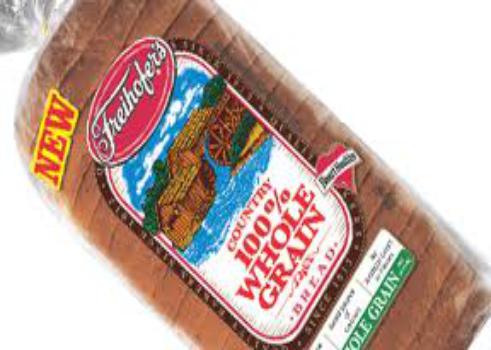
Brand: Freihofers
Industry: Food